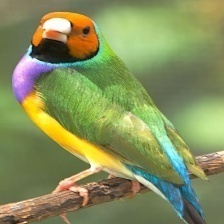
Species: GOULDIAN FINCH
Scientific name: ERYTHRURA GOULDIAE
ImageNet parent category: house_finch